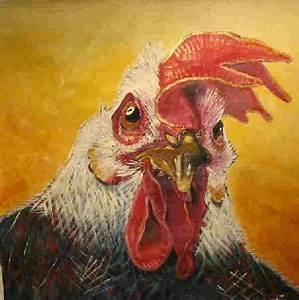
chicken